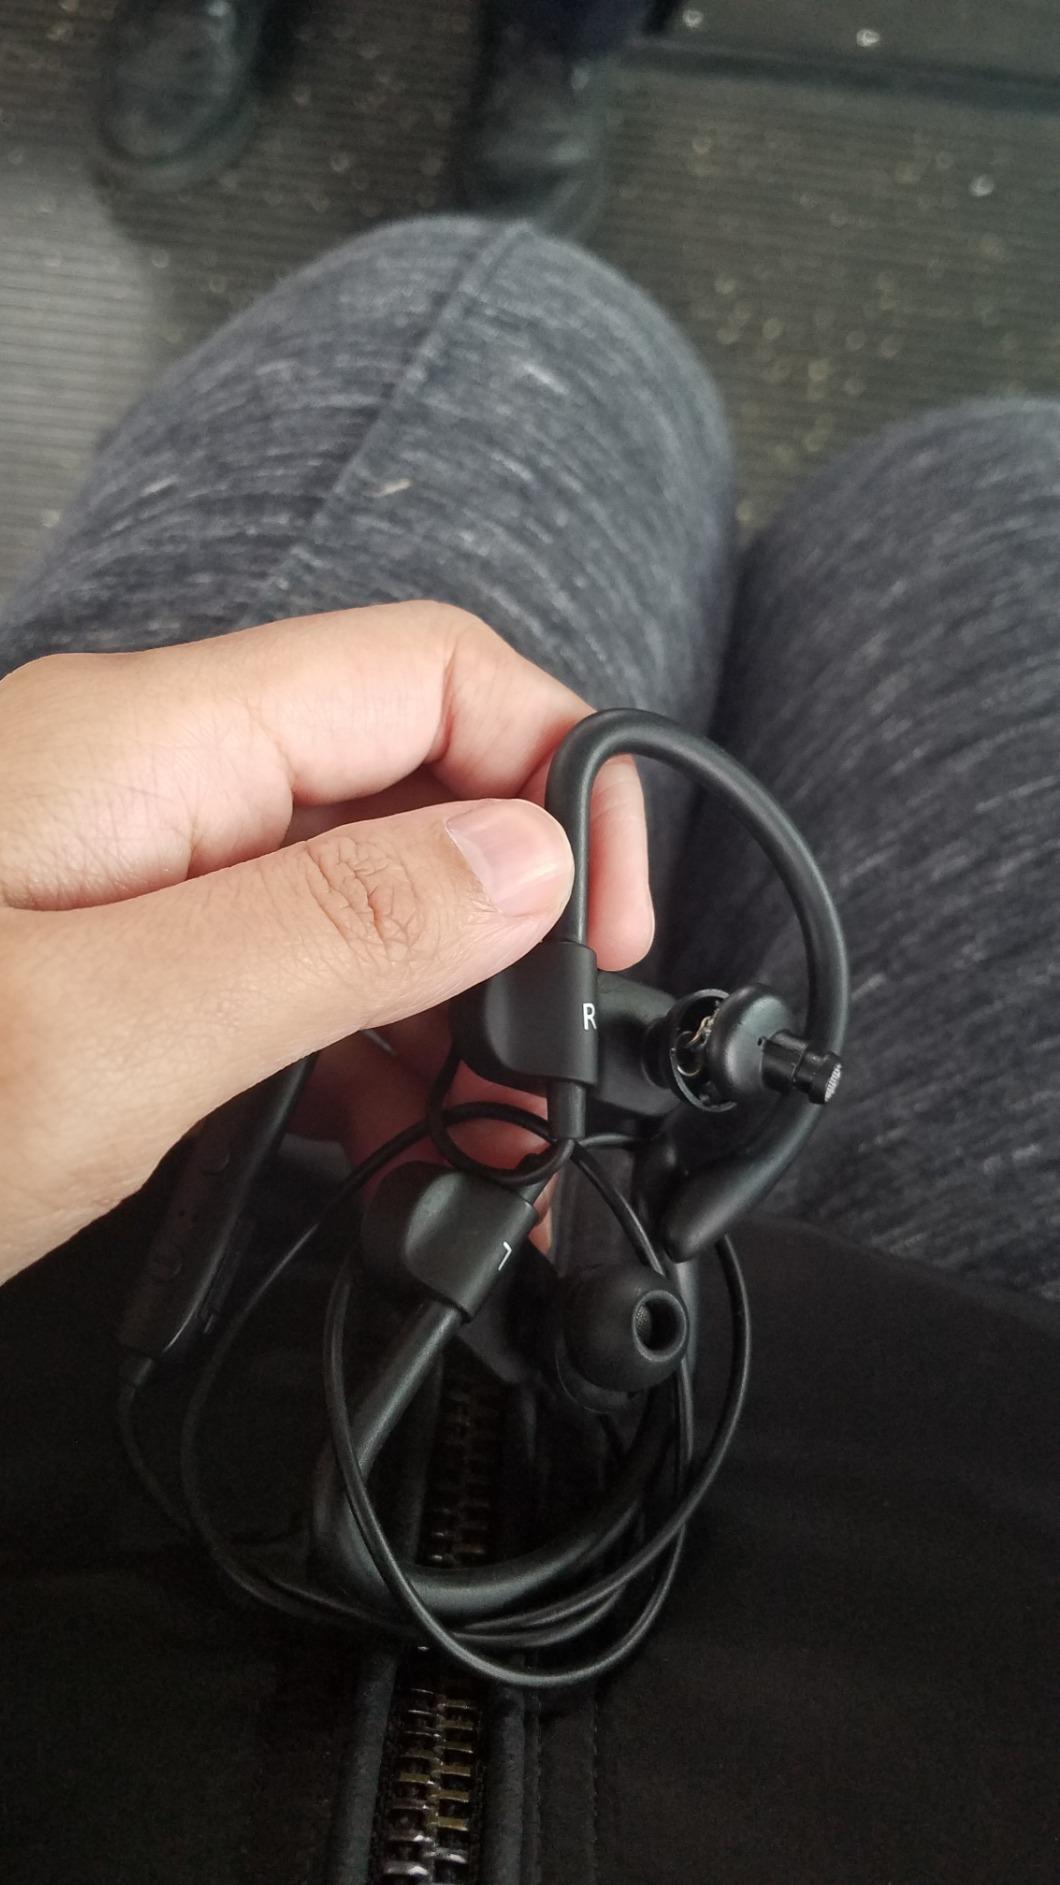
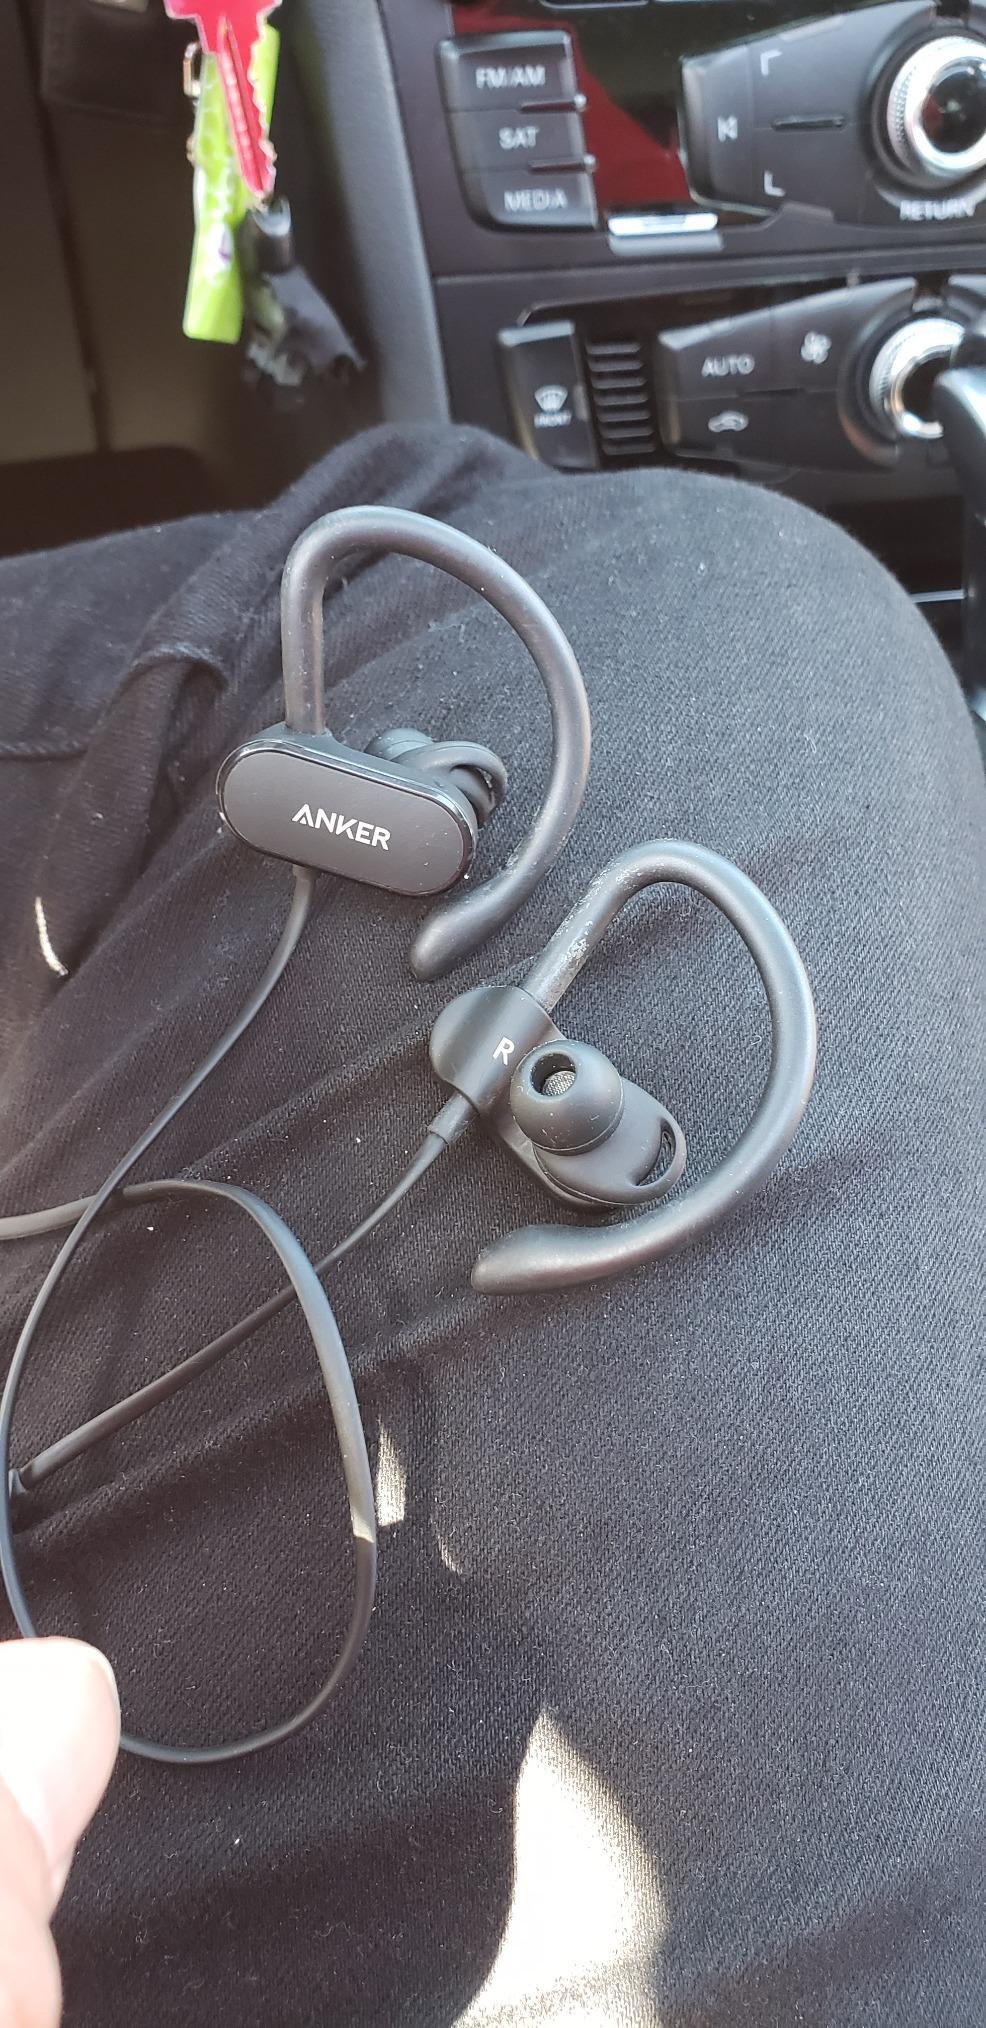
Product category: headphones
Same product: yes